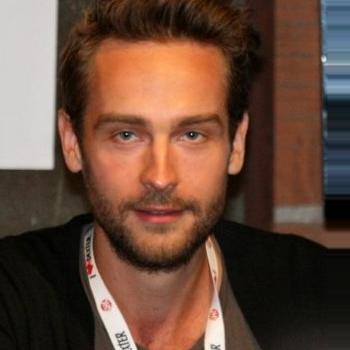
Age: 31